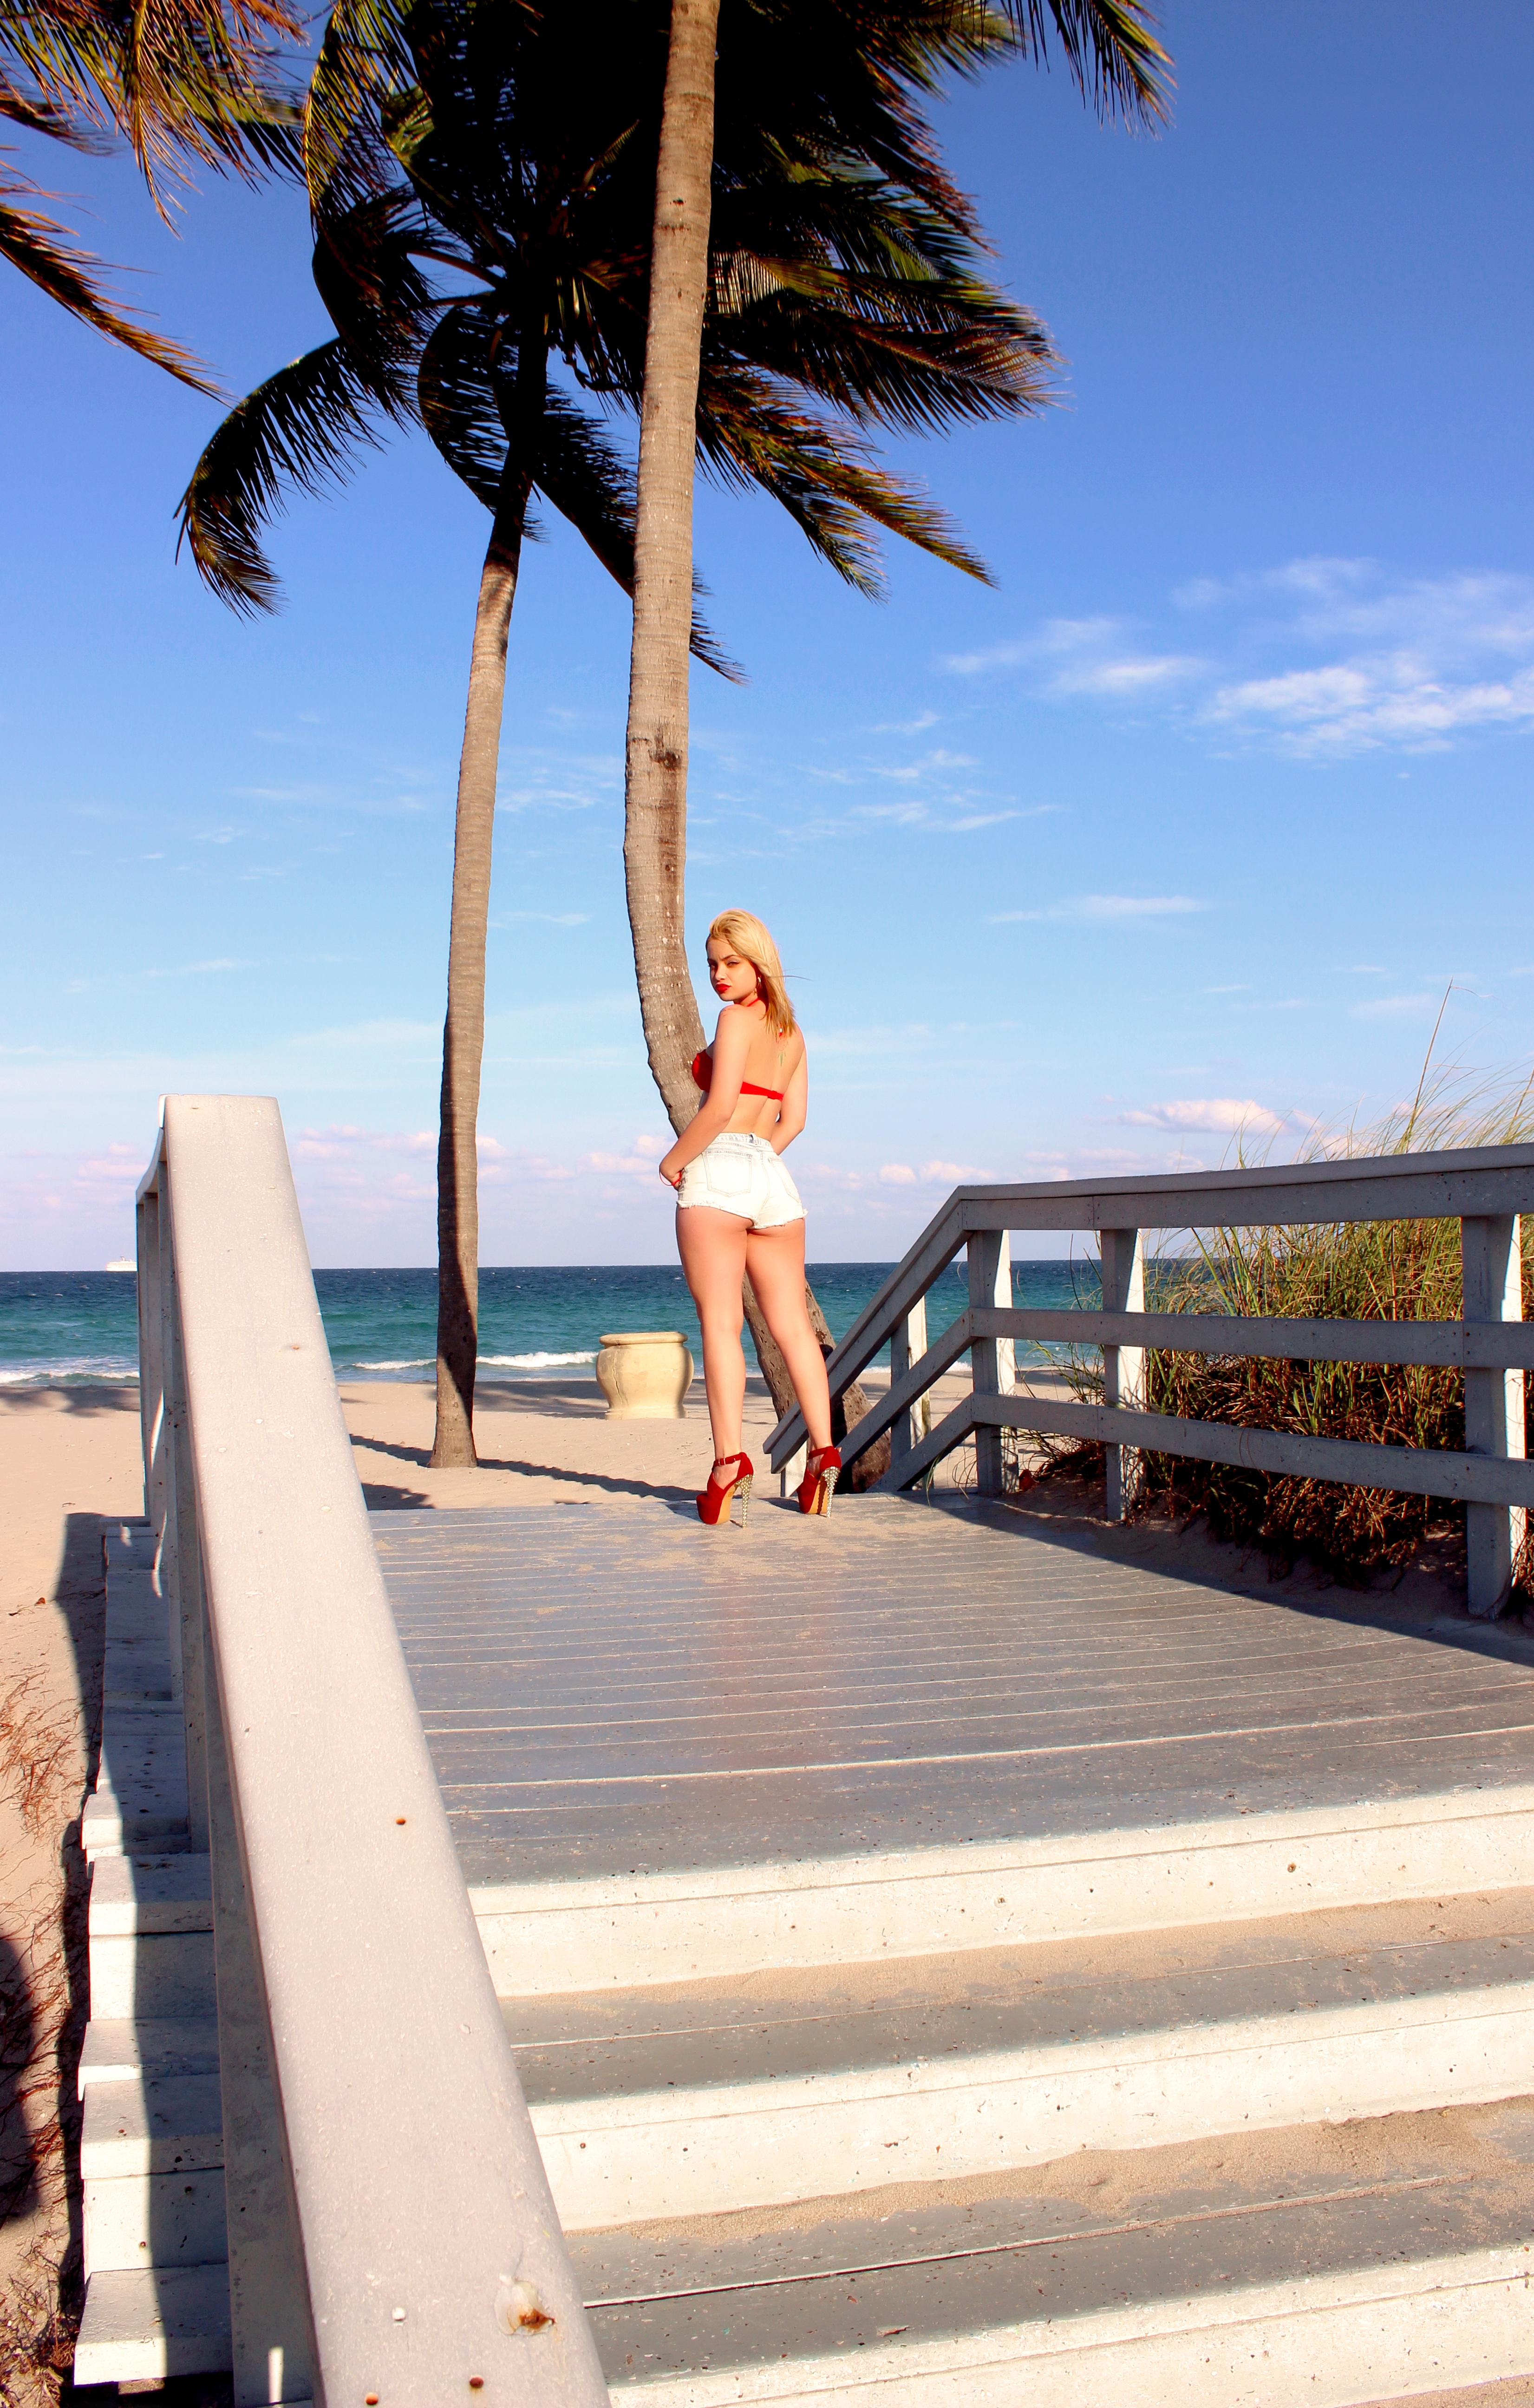
beach, sea, ocean, boardwalk, girl, woman, walkway, vacation, travel, female, sunbathing, tan, model, tropical, lady, bikini, swimwear, posing, swimsuit, pose, sexy, pretty, caribbean, body, seductive, attractive, sensual, sensuality, arecales